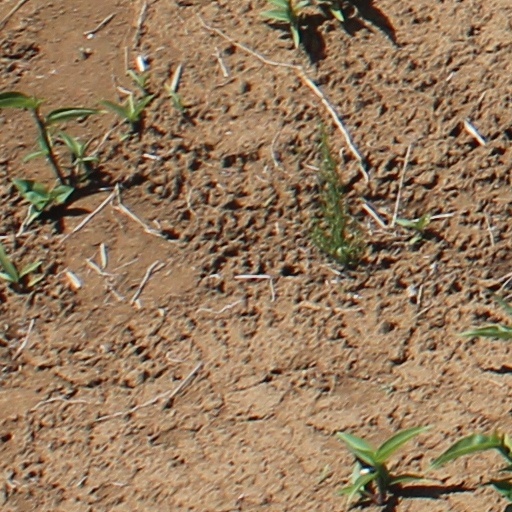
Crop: wheat